Vitelcom

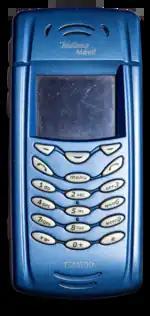
The Vitelcom TSM100 mobile phone.

Vitelcom Group was a Spanish manufacturer and distributor of consumer electronics, concentrating on the home entertainment and mobile phone markets. It also provided mobile phone content such as games.